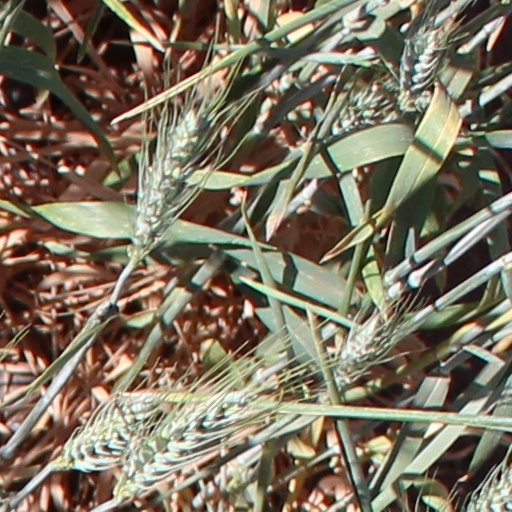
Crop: wheat